Les Négresses Vertes

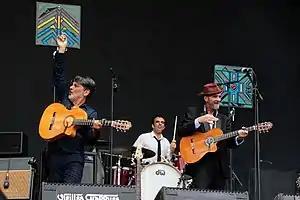
Les Négresses Vertes at Festival des Vieilles Charrues 2018.

Les Négresses Vertes ("The Green Negresses"), formed in 1987, is a French music group that combines world music and some aspects of alternative rock. Tracks often feature acoustic guitar and accordion, with some containing other traditional instruments such as piano and brass.